2007–08 Ole Miss Rebels men's basketball team

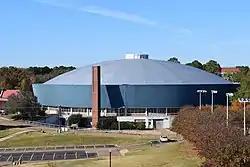
The Rebels played their home games at the Tad Smith Coliseum

The Rebels began their season on November 2 with an exhibition game against Division II Delta State, who they soundly defeated 110–65.